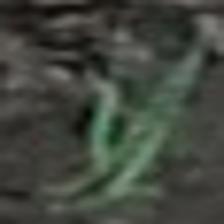
Label: single